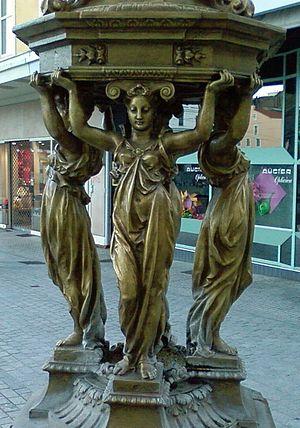
Fontaine Wallace de Clermont-Ferrand
Cet article recense les différents lieux où sont implantées des fontaines Wallace.